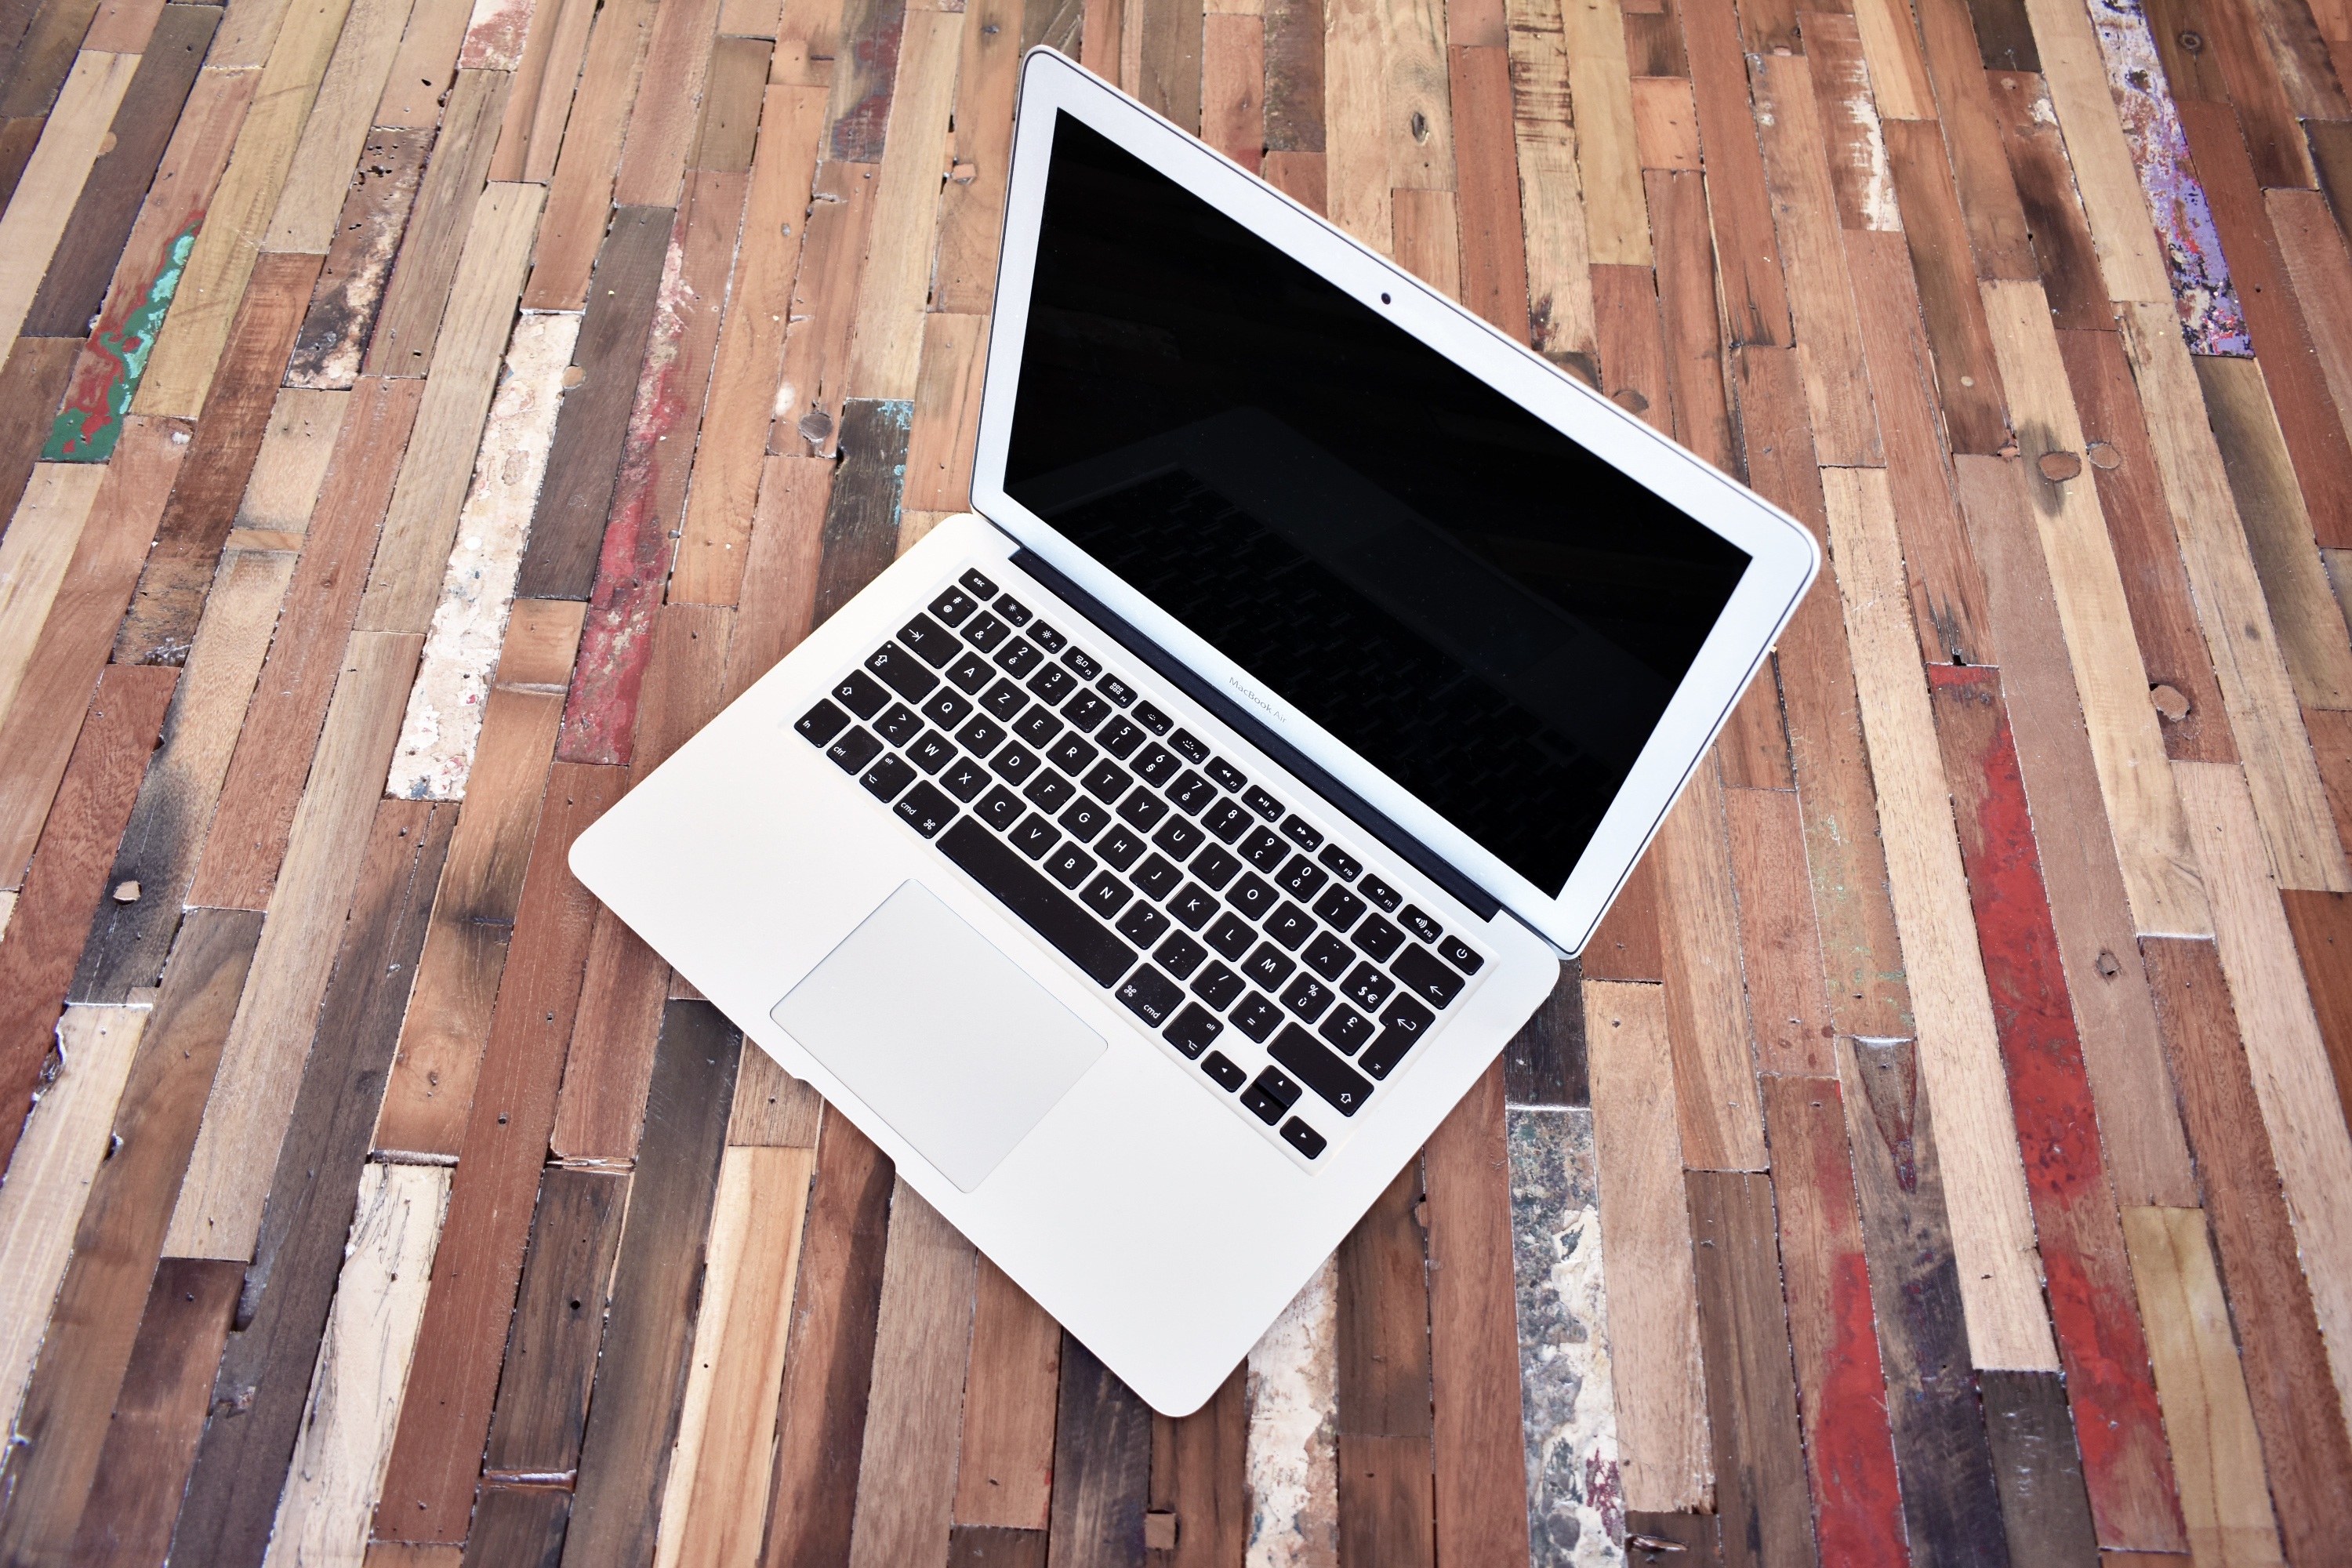
laptop, macbook, wood, air, floor, device, design, shape, recycled, workplace, flooring